124th Ohio Infantry Regiment

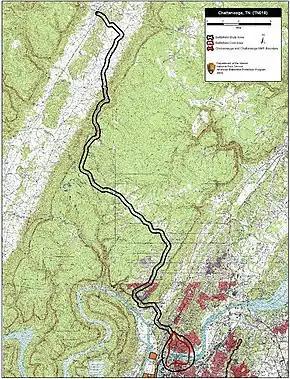
Map of Chattanooga II Battlefield core and study areas by the American Battlefield Protection Program. The Sequatchie Valley is the valley (in white) directly north of Chattanooga running from north northeast to the Tennessee River on the other side of Walden Ridge from Chattanooga.

Rosecrans did not immediately pursue Bragg and instead paused to regroup and study the difficult choices of pursuit into mountainous regions. In mid-August, he would resume campaigning to take Chattanooga, Tennessee, and in the second week, the 124th Ohio received word to get ready to march. His plan was to cross the Cumberland Plateau into the valley of the Tennessee River, pause briefly to accumulate some supplies, and then make an unopposed crossing of the wide river. Due to the successful use of mounted infantry, specifically Col. John T. Wilder's brigade, Rosecrans devised a deception to distract Bragg above Chattanooga while the army crossed downstream. The 124th as part of Hazen's brigade would play a part in the deception.